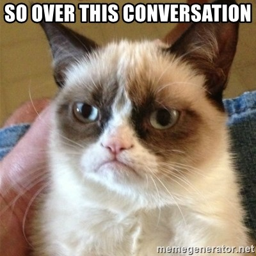
pedigreed animal - so over this conversation